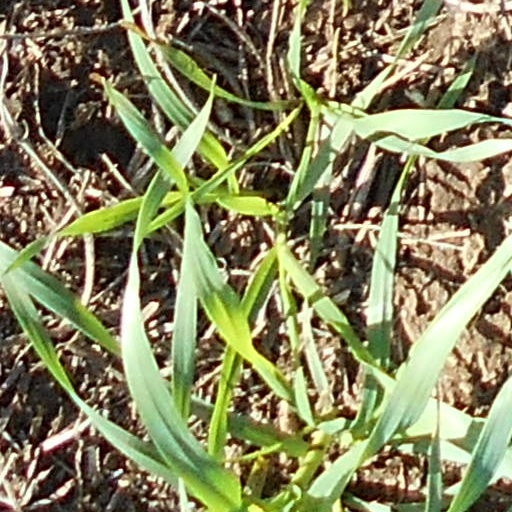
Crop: wheat